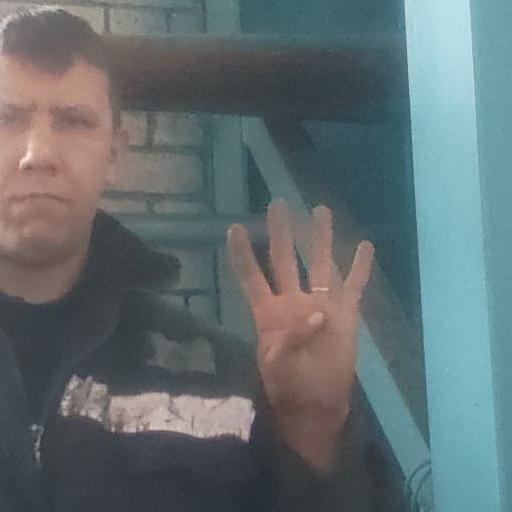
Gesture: four